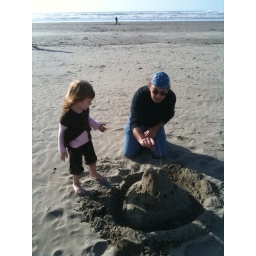
Ana building a sand castle with her grandpa in Seaside.